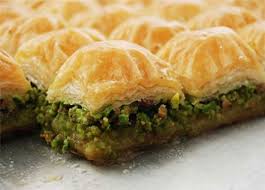
Yemek: baklava